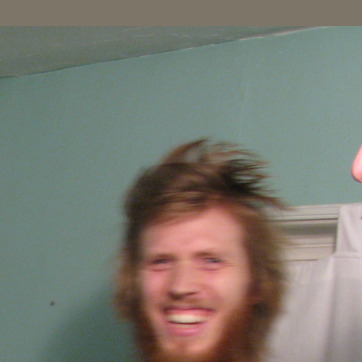
Material: hair